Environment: real
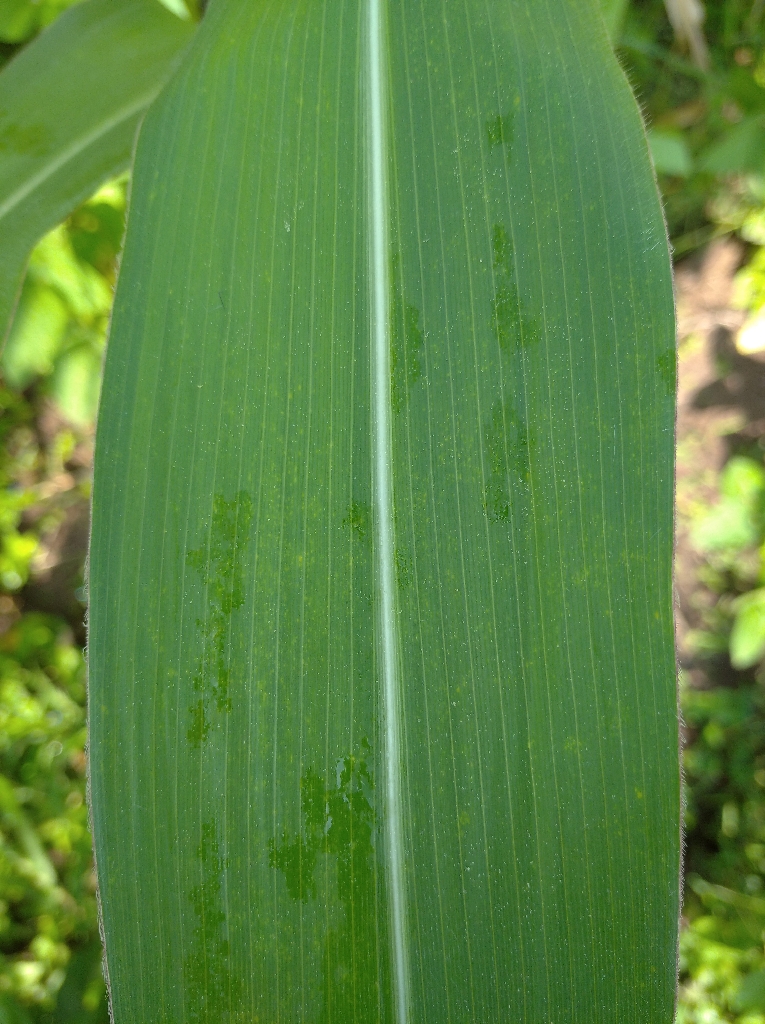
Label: healthy